Berta Ribeiro

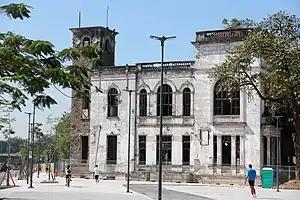
Maracanã Village, the former Indigenous Museum in 2013

In 1974, back in Brazil, she separated from her husband and, the following year, provided consultancy for the development of the Ethnological and Indigenous Documentation Center at the former Rio de Janeiro Indigenous Museum, directed by Carlos de Araújo Moreira Neto. In 1975, she took on the role of assistant director at publisher. In 1976, she interned in the ethnology and ethnography section of the Anthropology Department at the National Museum and worked as a researcher on the project "Etnografia e Emprego Social da Tecnologia Indígena e Popular", coordinated by Maria Heloísa Fenelón Costa. In 1977, she became a Level B Researcher at the National Research Council (CNPq). She visited various indigenous villages in the Upper and Middle Xingu and in Ceará. Between 1978 and 1979, she participated in the and the campaign for the demarcation of indigenous lands, coordinated by the (CIMI).